Whangarei Steam and Model Railway Club

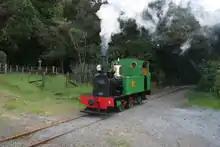
Peckett 0-4-2T N°2157 of 1955

The Whangarei Steam and Model Railway Club Inc. was formed in 1978 for the purpose of acquiring, preserving, and operating vintage steam and diesel trains for the education and enjoyment of club members and the general public, the railway operates on Museum Live Days and special occasions over its own main track. The club has in its care two Peckett steam locomotives (one from 1924 and one from 1955), a Union Foundry, one Bagnall diesel loco, a Drewry and a Price diesel shunters.